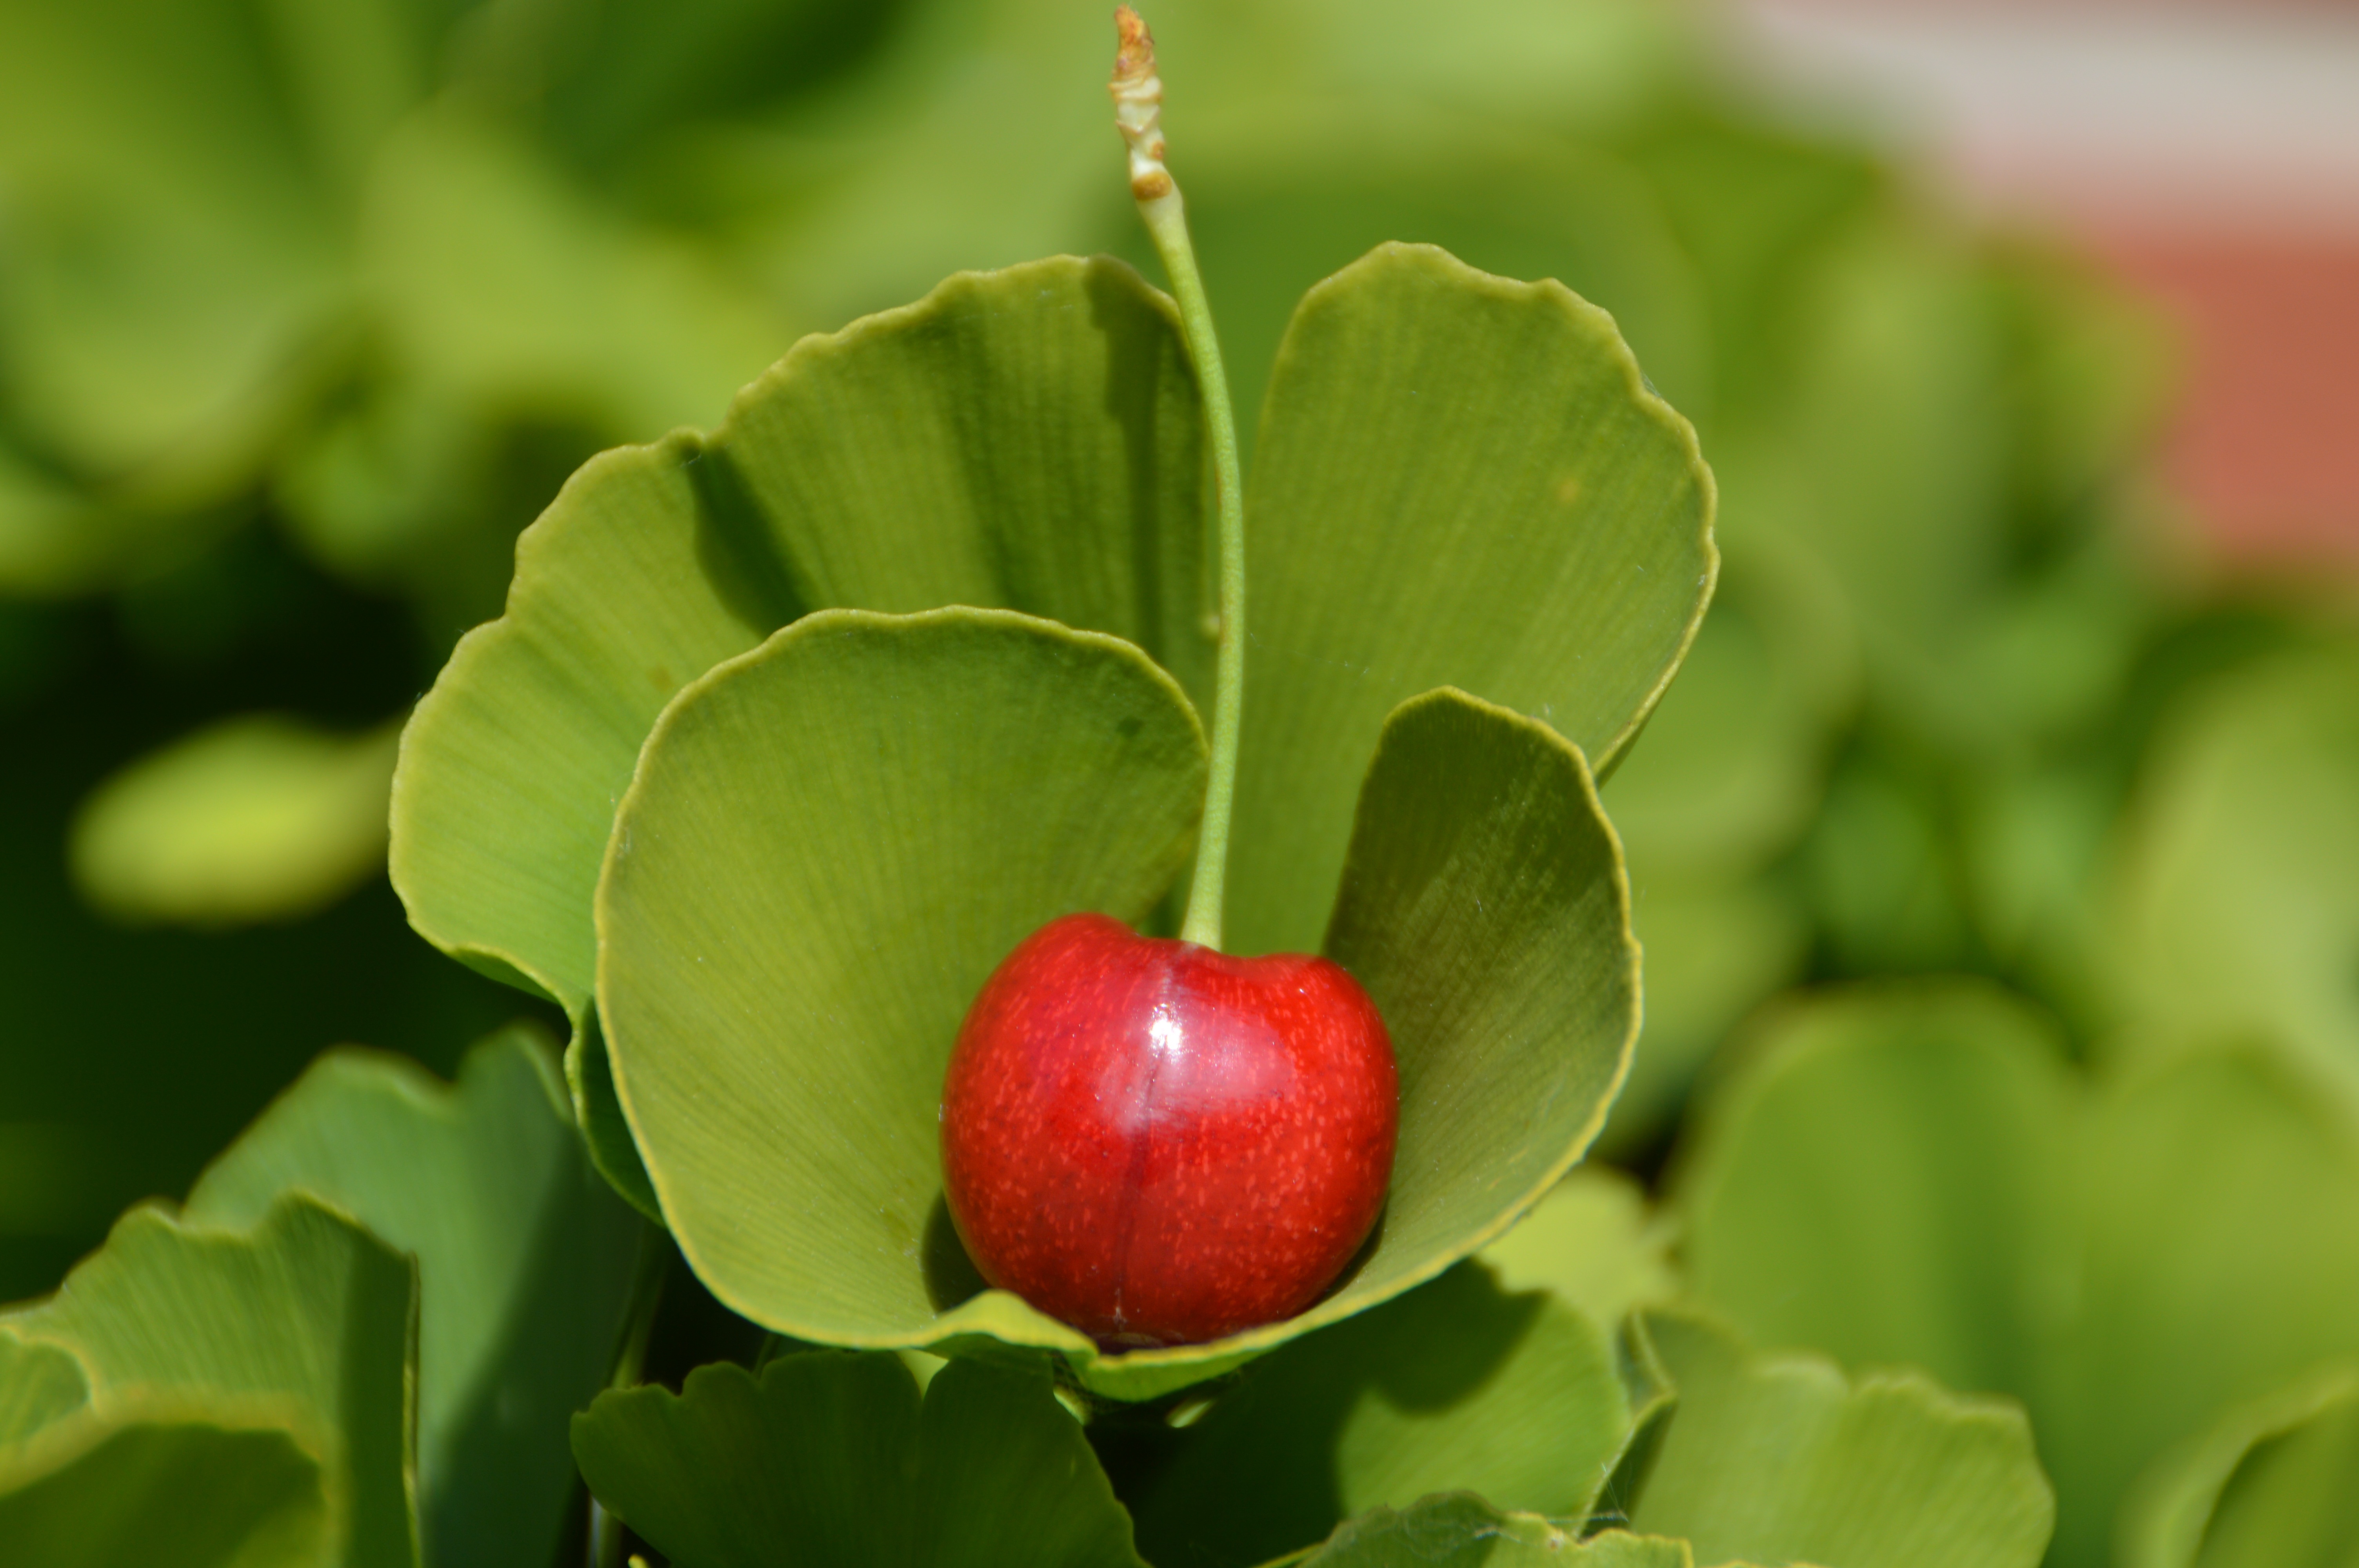
nature, branch, blossom, plant, fruit, leaf, flower, petal, food, green, red, produce, botany, flora, close up, shrub, bud, cherry, macro photography, flowering plant, ginko, plant stem, land plant